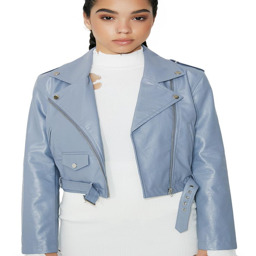
garment but they keep comin back to ya .